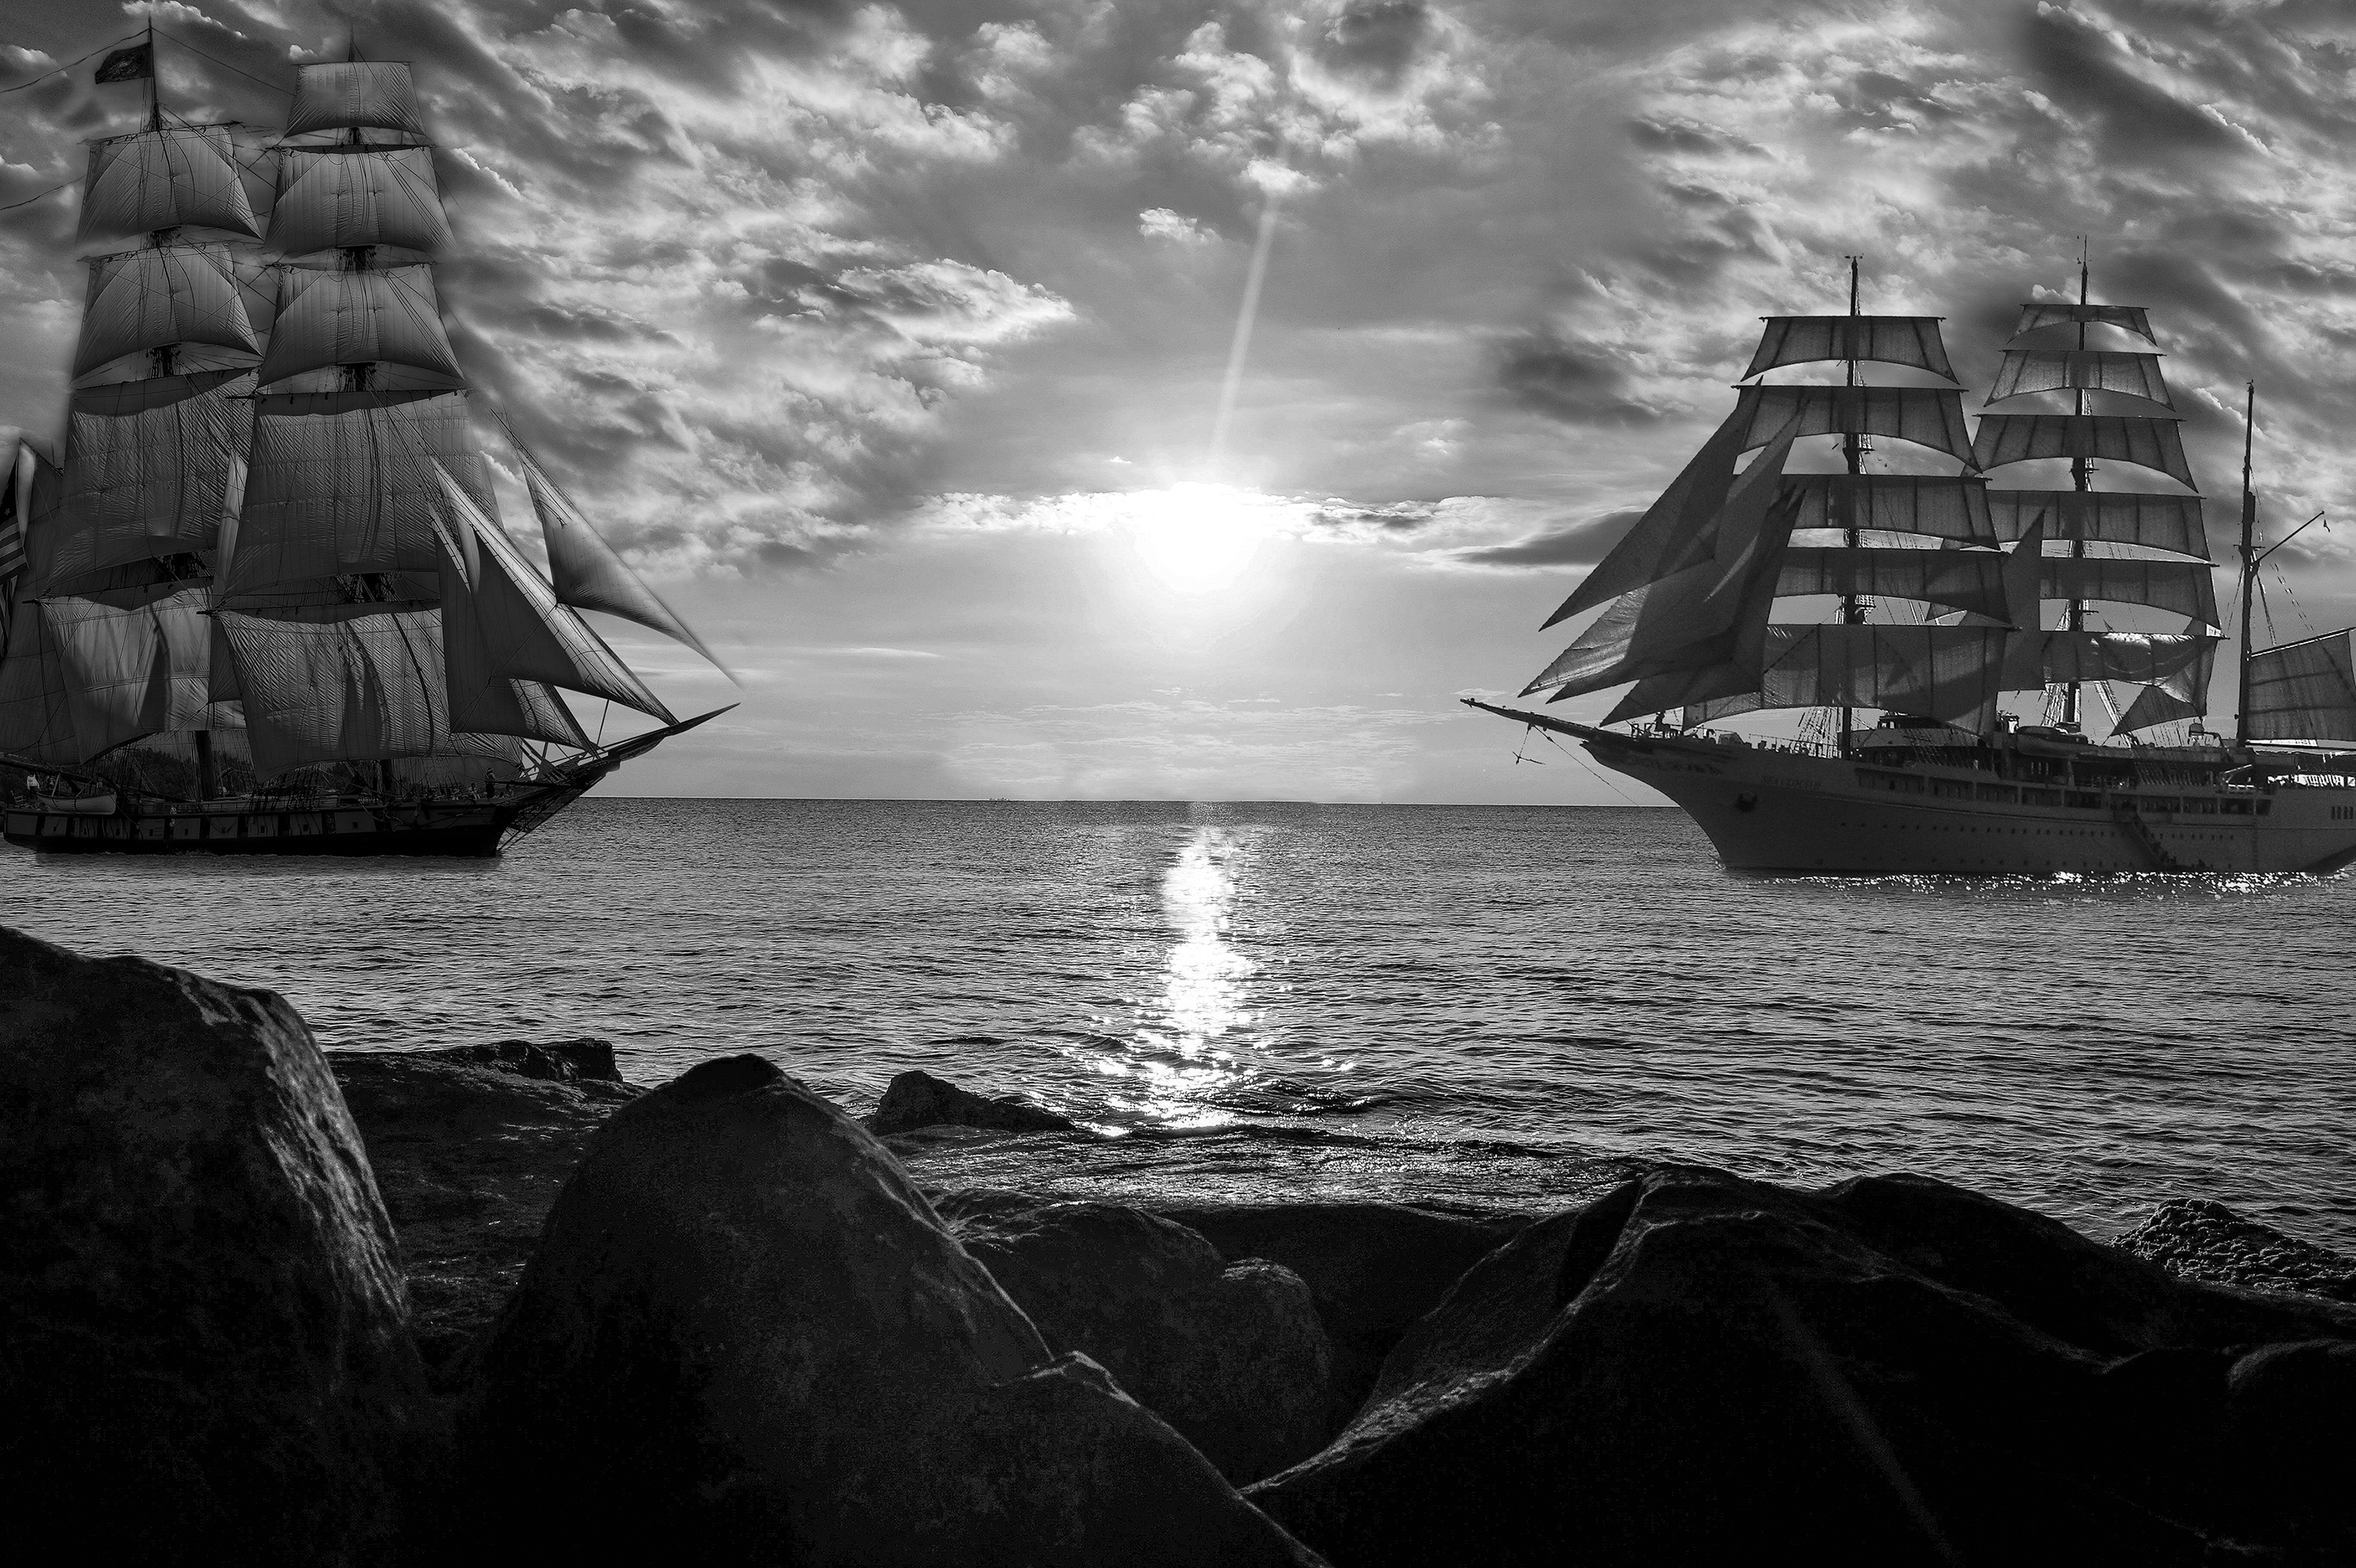
sea, coast, rock, ocean, horizon, black and white, boat, ship, vehicle, darkness, monochrome, boats, ships, watercraft, sailing ship, monochrome photography, ghost ship, large ships